Dr. Morse's Indian Root Pills

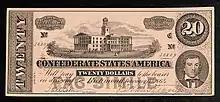
The front of a 19th or early 20th Century facsimile of a $20 Confederate note used for marketing Dr. Morse's Indian Root Pills.

When William Henry Comstock died in 1919, control of the company passed to his son, William Henry Comstock II (1897–1959), known as "Young Bill." A year after William Henry Comstock II died, his widow liquidated the company, selling the assets and patents to Milburn Medicine Company.